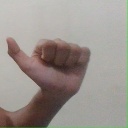
अक्षर: त